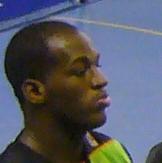
Age: 22